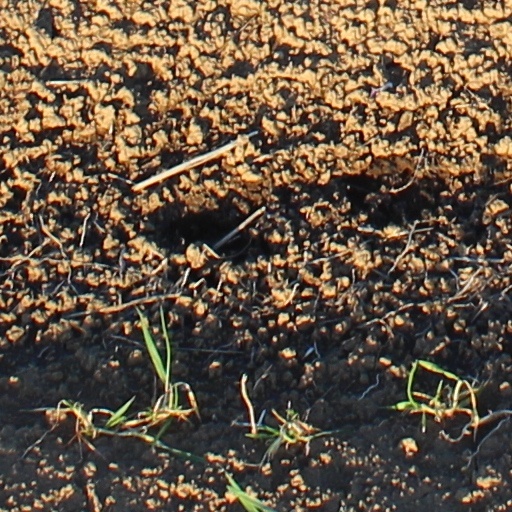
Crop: wheat